Guadamur

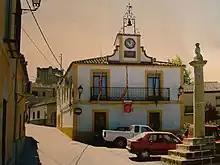
Guadamur's City Hall

The III Count of Fuensalida (1489–1537) hosted Prince Don Felipe and Doña Juana in Guadamur on 11 July 1502, just after they had been appointed heir and heiress to the Crown of the Kingdom of Castile. In 1590, during the reign of Philip II, the castle serves as a secret prison of the Inquisition. The Vi Count participated in the expulsion of the Moors (1609) recruiting 126 young men and weapons in Guadamur. The IX Count was appointed by Charles II Captain General of the Kingdom of Sardinia and Captain General of Milan. In the 17th century Fuensalida County reaches its maximum expansion: 10,000 inhabitants and 40,000 ha, the second state of the kingdom of Toledo. In the Cadastre of Ensenada, which collects data at the villa from 1752, mention is made of "tithes and first fruits of which are caught in it" and go, inter alia, to the parish of Guadamur, to the coffers of the King, to the Cardinal Archbishop of Toledo, to the canons of the Cathedral of Toledo and the parishes of Santo Tomé, Santa Leocadia, San Martín, San Román, San Ginés, San Antolín, San Nicolás, La Magdalena, San Andrés, San Justo, San Vicente, the Mozarabic, Santa Eulalia and Santa Justa. The history of the county ended in 1843 just when the Government granted the noble properties of Guadamur to the neighbours of the town.